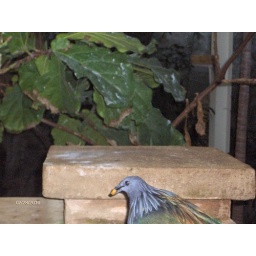
Birds this close in the tropical bird house